Charles Herbster

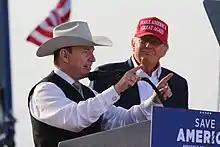
Herbster campaigning with Donald Trump in May 2022

In November 2020, Herbster established a campaign committee in preparation for a second gubernatorial race. He selected Omaha City Councilwoman Aimee Melton as his campaign treasurer. On April 26, 2021, Herbster declared his candidacy in the 2022 Nebraska gubernatorial election. Until September 2021, Corey Lewandowski served as a senior advisor before he was let go amid sexual harassment allegations. In 2021, Herbster called Ben Sasse a "Looney Tune Senator." Herbster is opposed to the estate tax in the United States, and his opposition to critical race theory was a central part of his gubernatorial campaign.